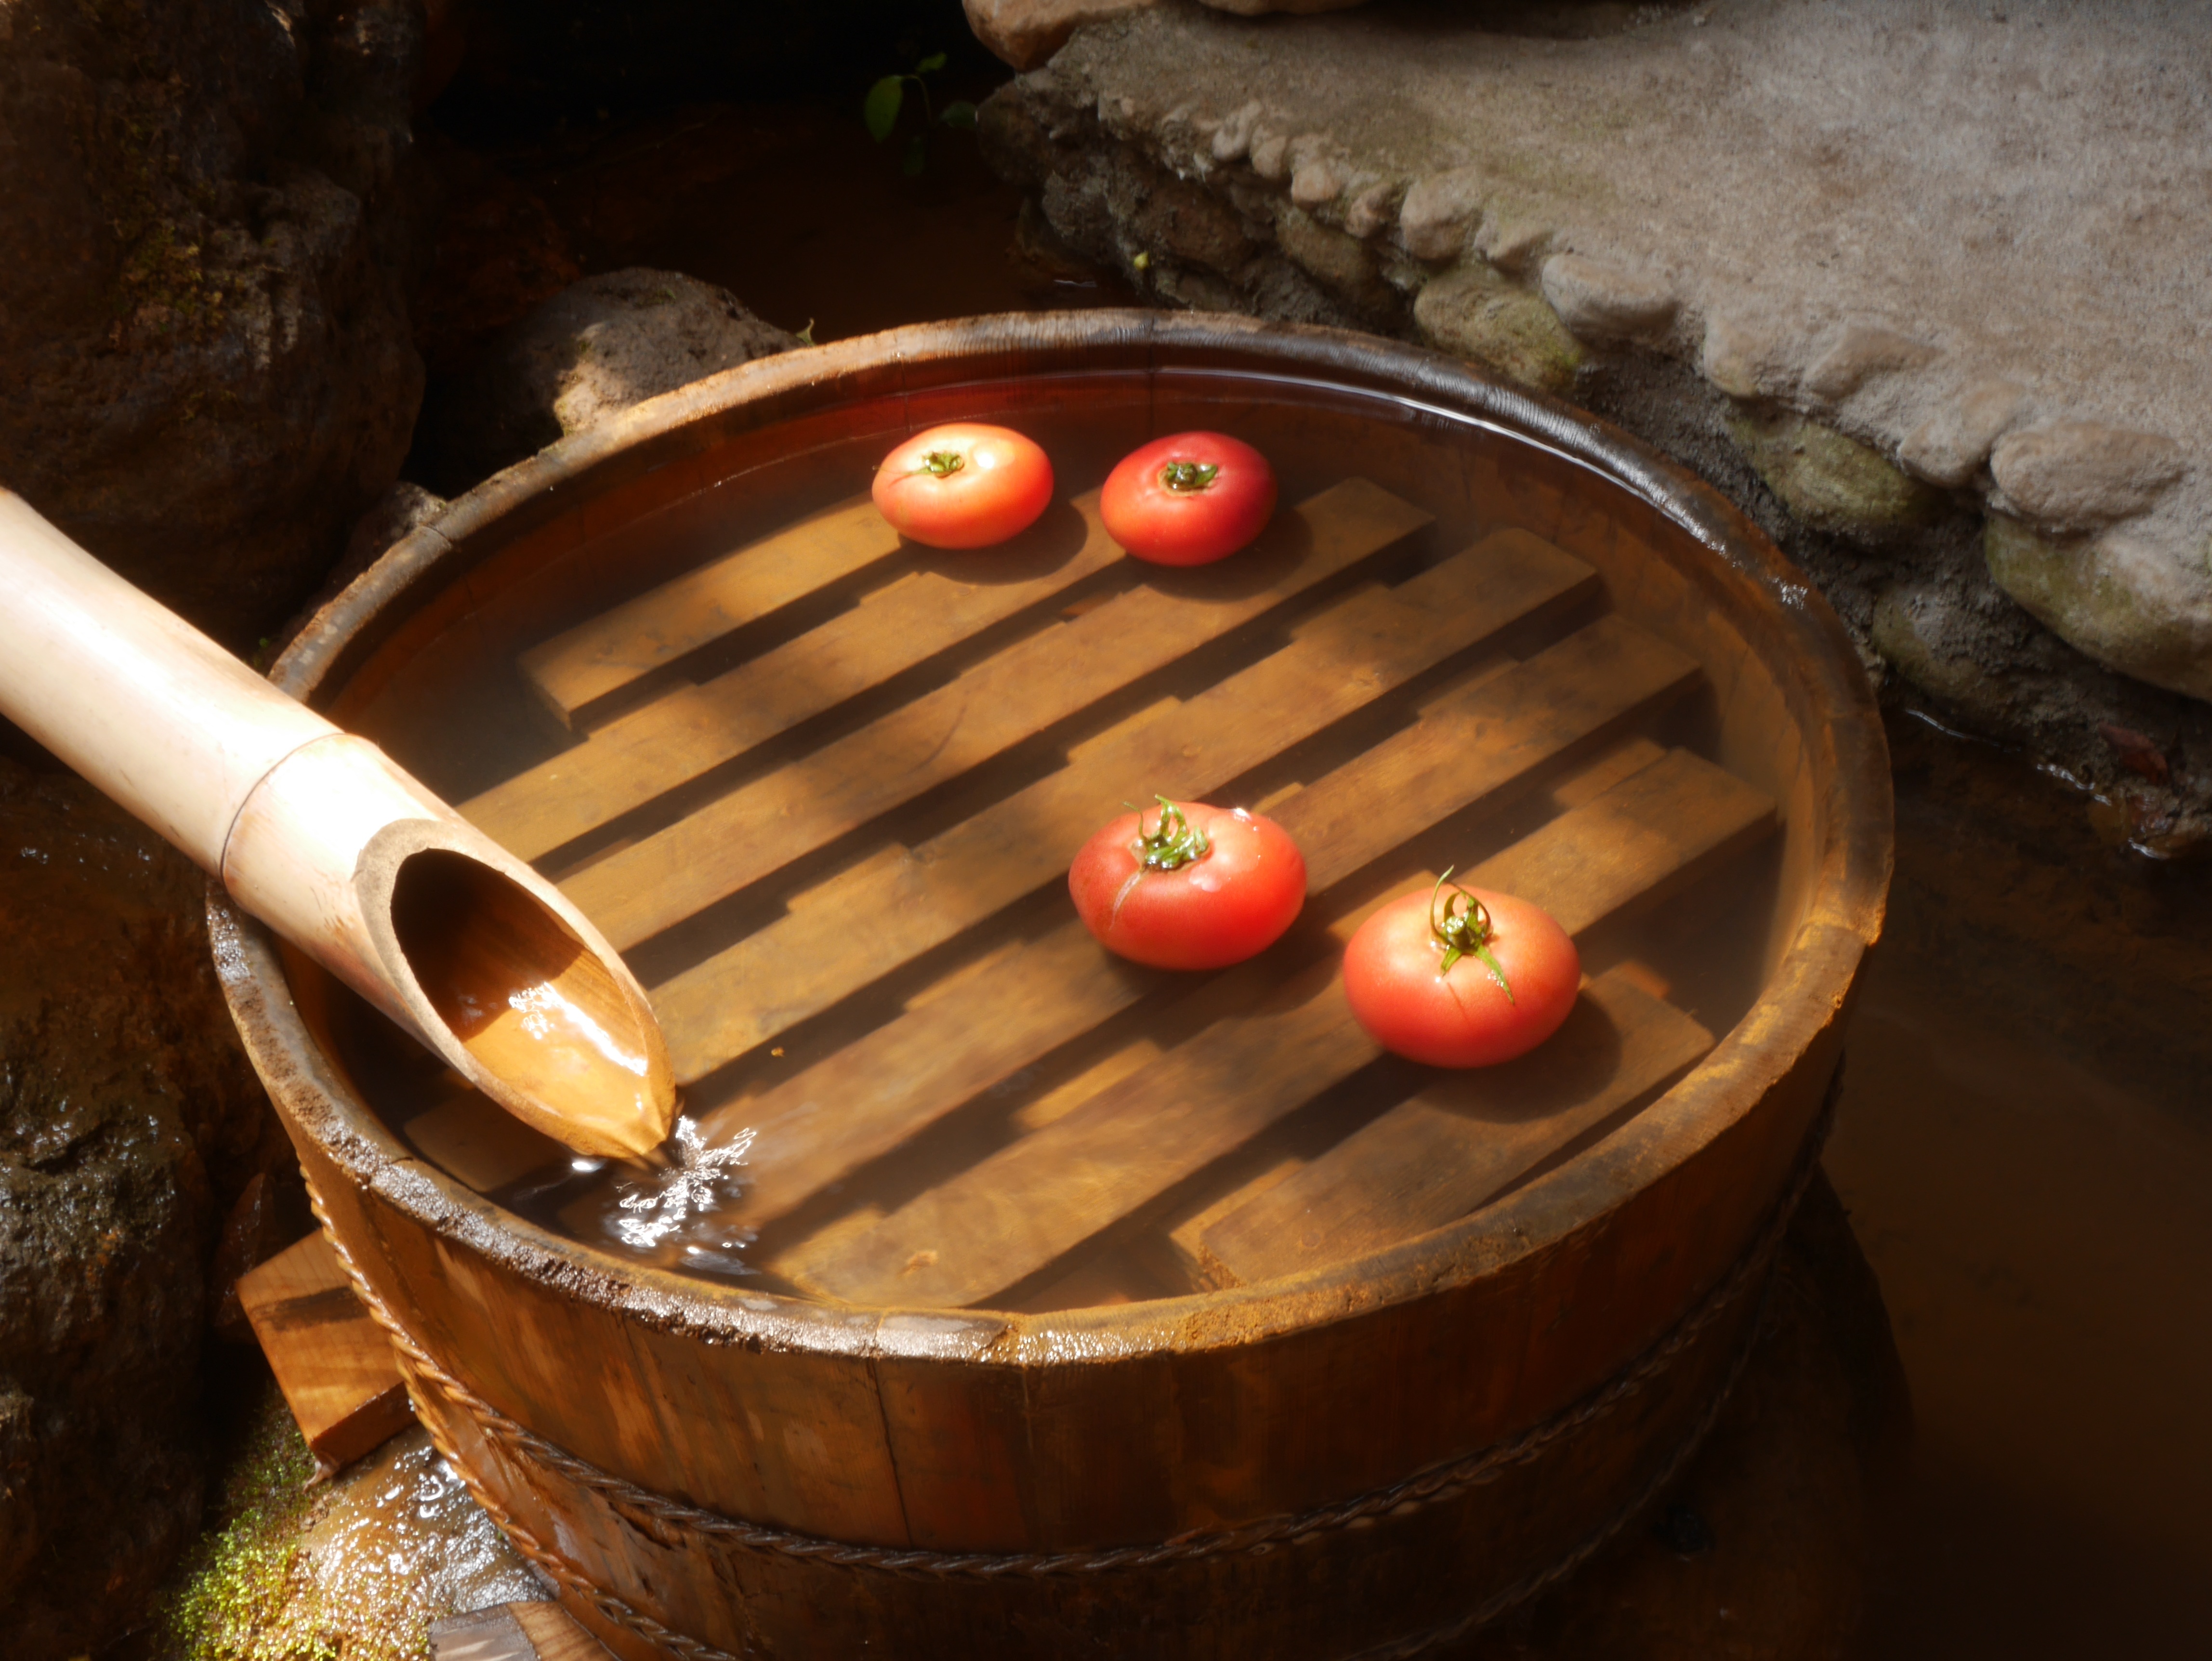
table, water, summer, pool, dish, meal, food, produce, cuisine, tomato, tub, man made object, ryo